Barsoom

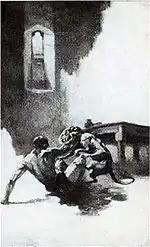
Ulsio as illustrated by J. Allen St. John in first edition of "Chessmen of Mars"

Barsoom might be seen as a kind of Martian Wild West. John Carter is himself an adventuring frontiersman. When he arrives on Barsoom he first compares it to the landscape of Arizona which he has left behind. He discovers a savage, frontier world where the civilized Red Martians are kept invigorated as a race by repelling the constant attacks of the Green Martians, a possible equivalent of Wild West ideals. Indeed, the Green Martians are a barbaric, nomadic, tribal culture with many parallels to stereotypes of American Indians. The desire to return to the frontier became common in the early 20th century America. As the United States become more urbanized, the world of the 19th century frontier America became romanticized as a lost world of freedom and noble qualities.